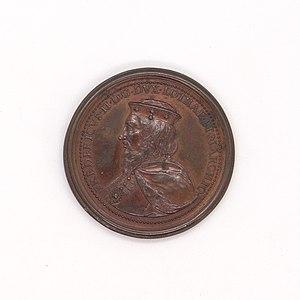
Médaille en bronze par le graveur Ferdinand de Saint Urbain. Figure
Cette page concerne les événements qui se sont produits au douzième siècle en Lorraine.
Ferry II de Lorraine, mort le 10 octobre 1213, fut duc de Lorraine de 1205 à 1213. Il était fils de Ferry Iᵉʳ, seigneur de Bitche, et de Ludmilla de Pologne.